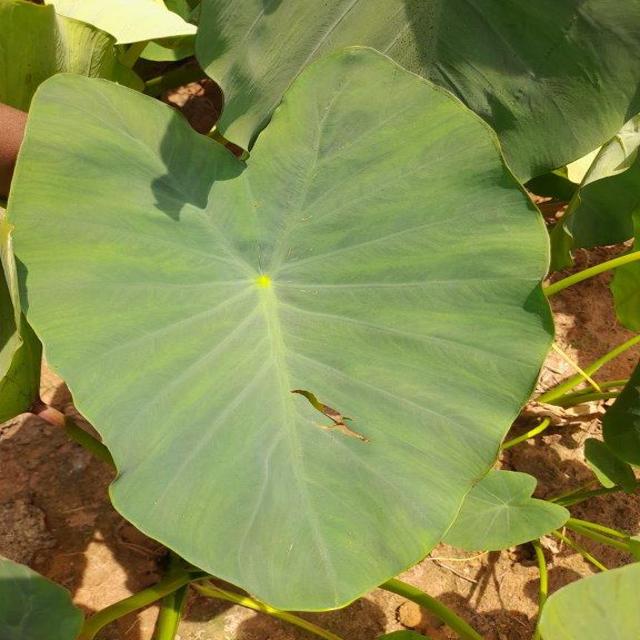
Label: Healthy